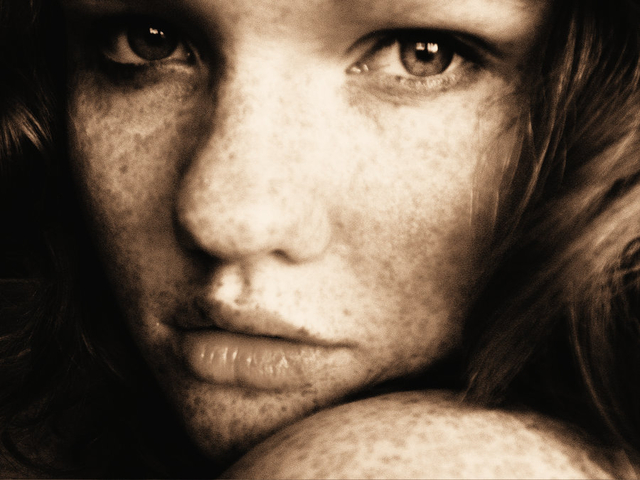
Texture: freckled